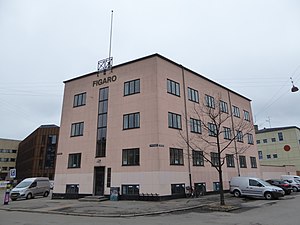
Dansk Frisør og Kosmetiker Forbund
Dansk Frisør og Kosmetiker Forbunds hovedkontor i København.
Dansk Frisør og Kosmetiker Forbund er en sammenslutning af frisører og kosmetikere. Indtil 2013 var det et selvstændigt fagforbund, men tilsluttede sig så Serviceforbundet. DFKF er dog fortsat som en selvstændig landssammenslutning under Serviceforbundet. Foreningen havde 4.033 medlemmer pr. 2013, hvoraf 3.865 var kvinder.